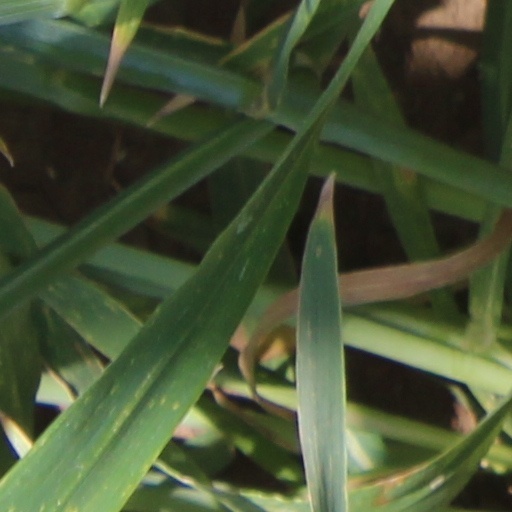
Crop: wheat